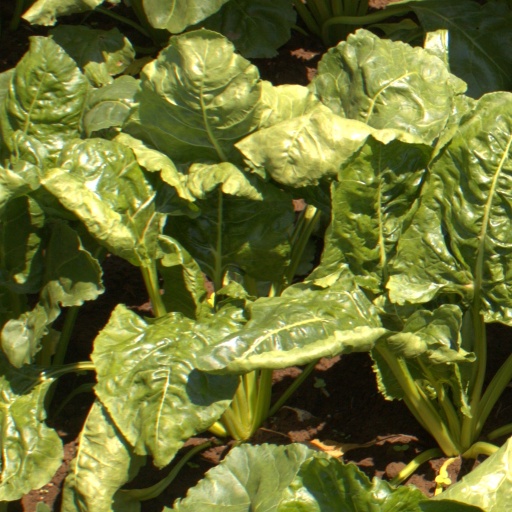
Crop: sugar beet